Oriza Holdings

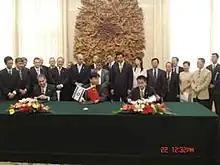
Signing ceremony launching Infinity-CSVC China Fund, 22 June 2004

In 2004, the firm partnered with the Infinity Group to establish a joint Israel-China fund of US$15 million known as the Infinity-CSVC China Fund.